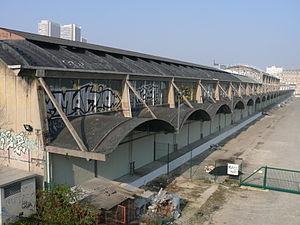
Halle Freyssinet - Auvents côté départ (nord) vus de l'est
La halle Freyssinet est un bâtiment ferroviaire construit dans les années 1920 qui a abrité jusqu'en 2006 les messageries de la gare d'Austerlitz. Son entrée est située au 55 boulevard Vincent-Auriol, dans le 13ᵉ arrondissement de Paris.